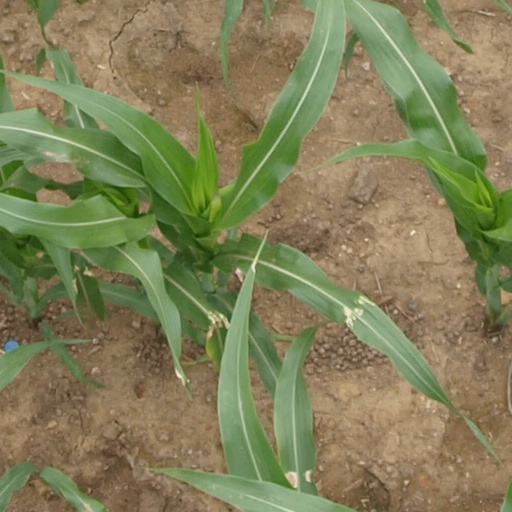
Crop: maize; corn